Landes de Gascogne

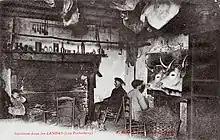
The arristoun, the two oxen fed with fodder mixed with bran

The vast triangle from Soulac-sur-Mer (Gironde) to Capbreton (Landes department) via Nérac (Lot-et-Garonne) that constitutes the Landes de Gascogne territory, is divided into several small ""pays"", or sub-regions.